Henicopsaltria eydouxii

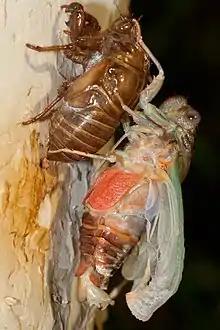
A razor grinder drying its wings after shedding its shell

Male razor grinders sing in large groups on the main trunks of tall eucalypts, especially spotted gum ("Corymbia maculata"). In some years their numbers can be locally immense, but in other years very few adults emerge.